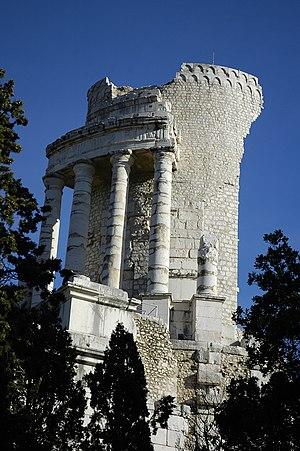
Surplombant la baie de Monaco, le trophée d'Auguste à La Turbie, un des rares édifices de ce type encore conservés aujourd'hui.
La Turbie est une commune française du département des Alpes-Maritimes, en région Provence-Alpes-Côte d'Azur. Elle est surtout connue pour le Trophée d'Auguste qui la domine.